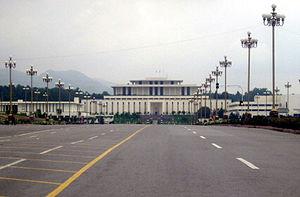
La Constitution de la République islamique du Pakistan ou la Constitution de 1973 est l'actuelle Constitution du Pakistan, norme juridique suprême du pays. C'est la troisième constitution adoptée depuis l'indépendance, après celles de 1956 et de 1962.